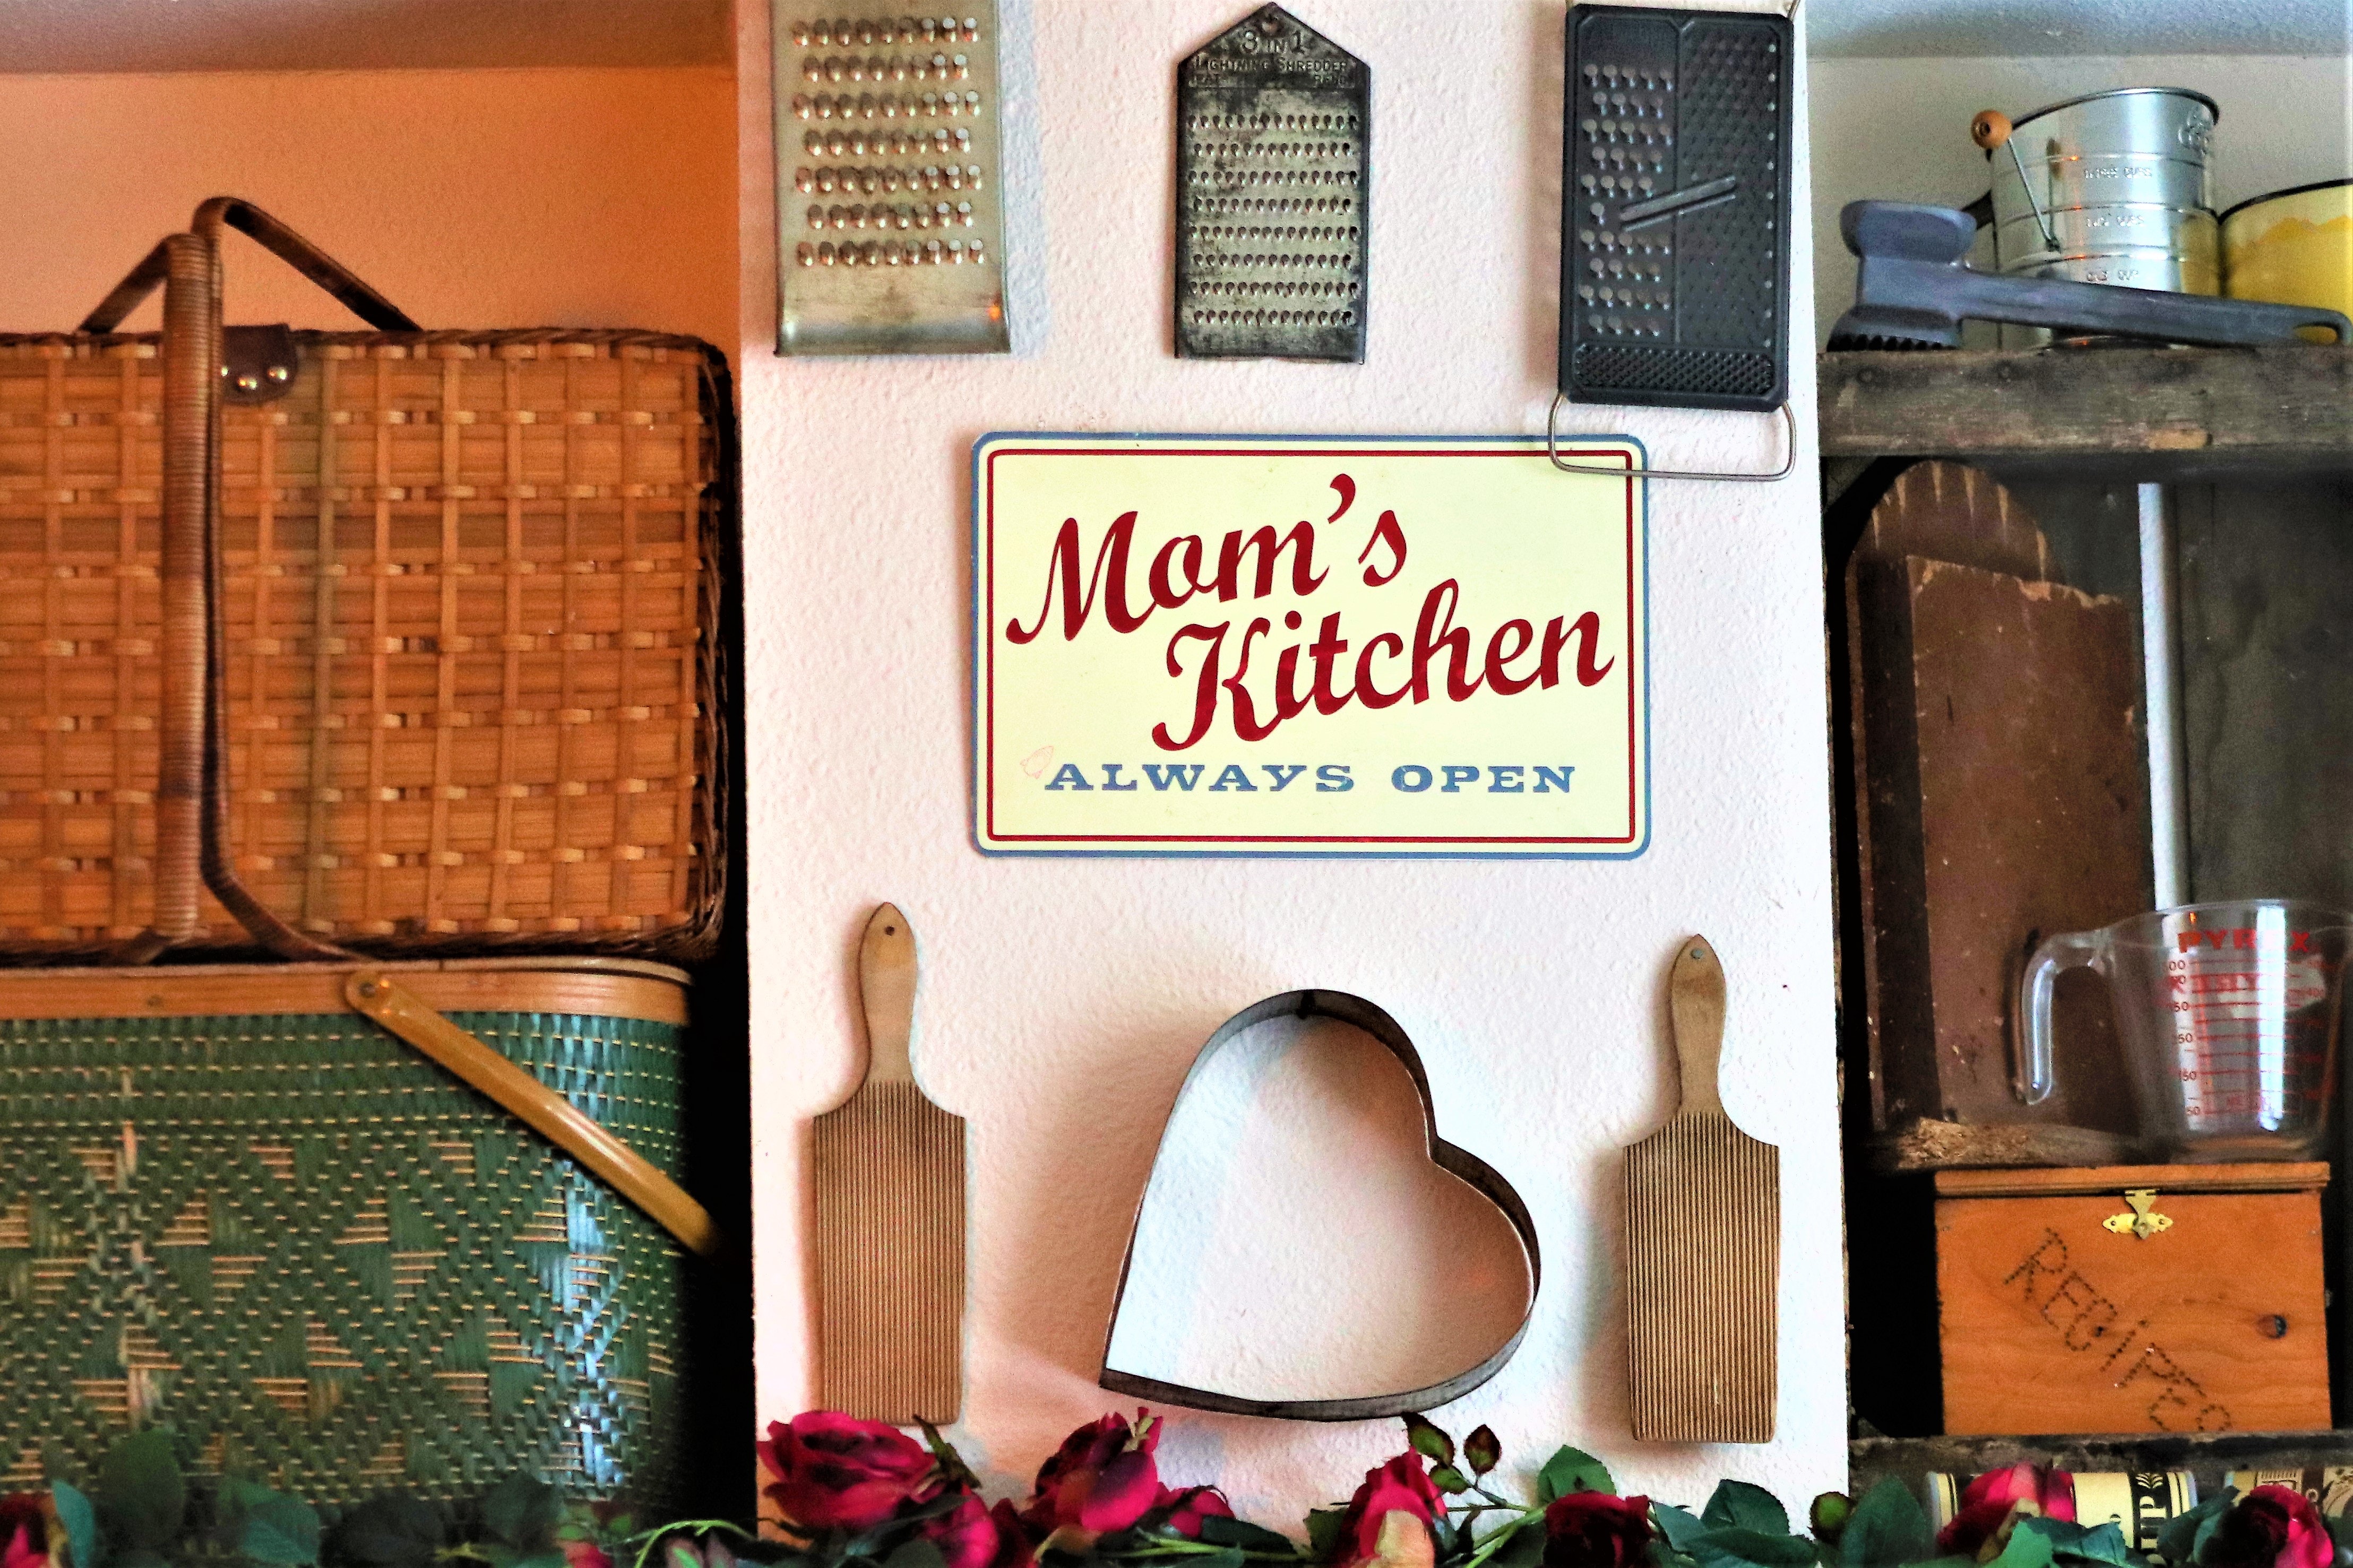
shelf, room, shelving, furniture